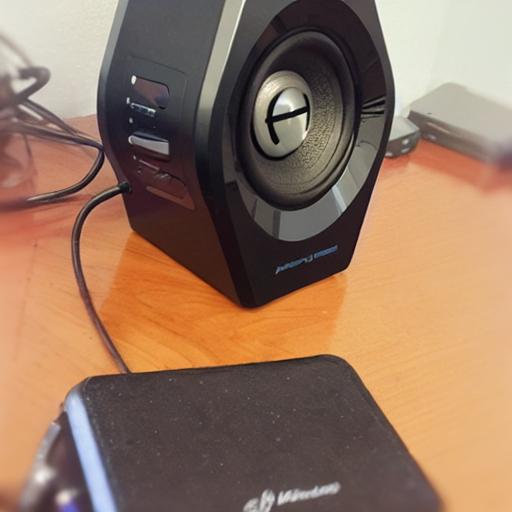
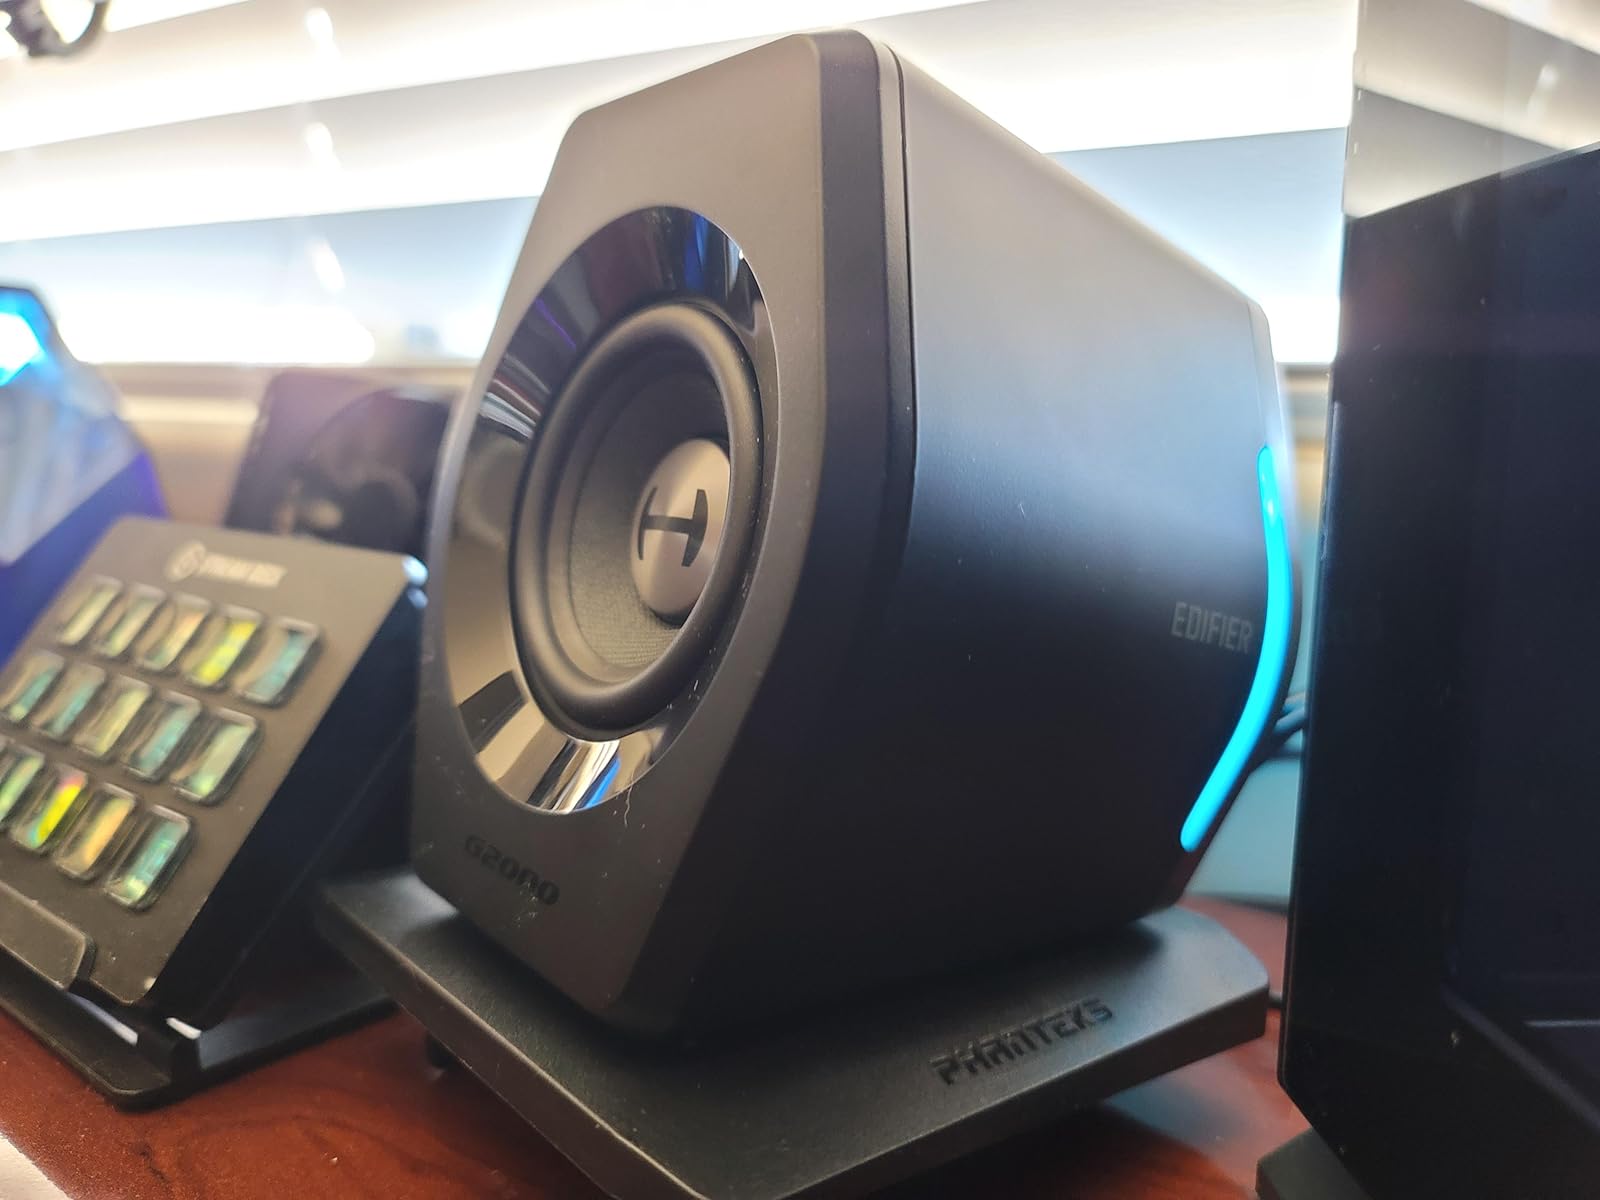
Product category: speaker
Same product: no